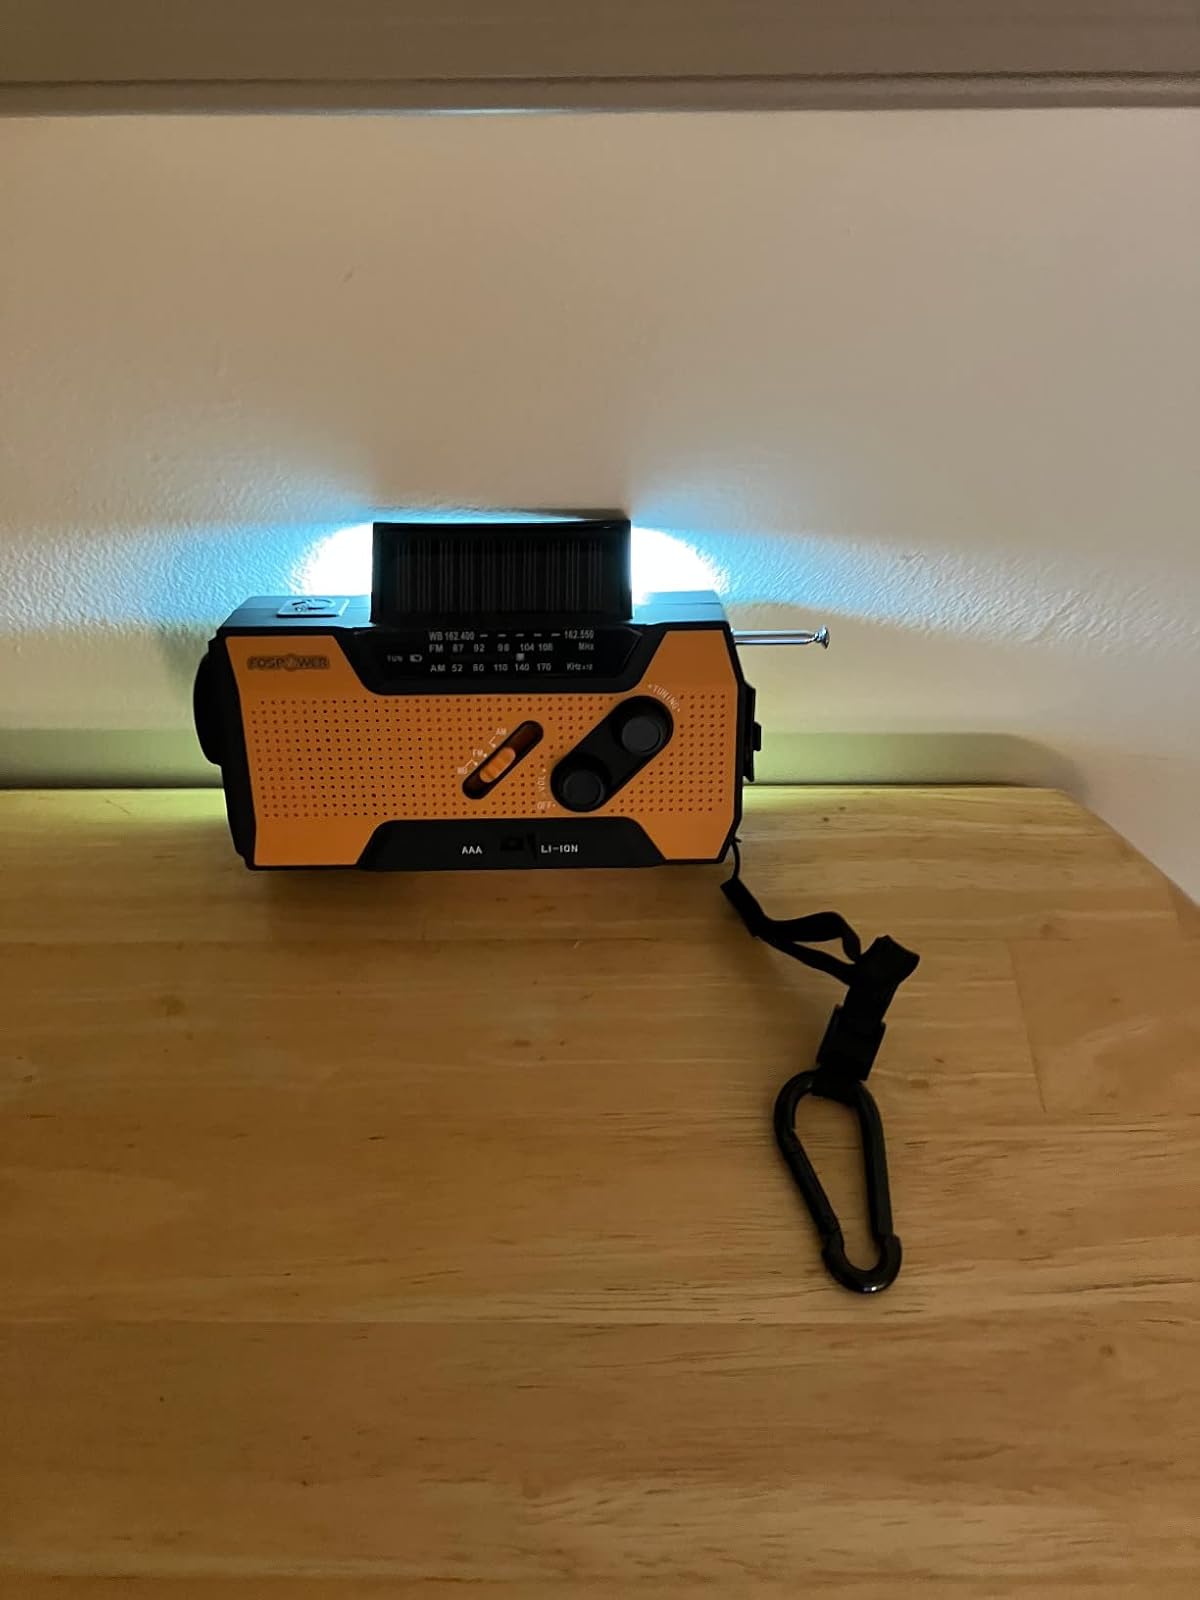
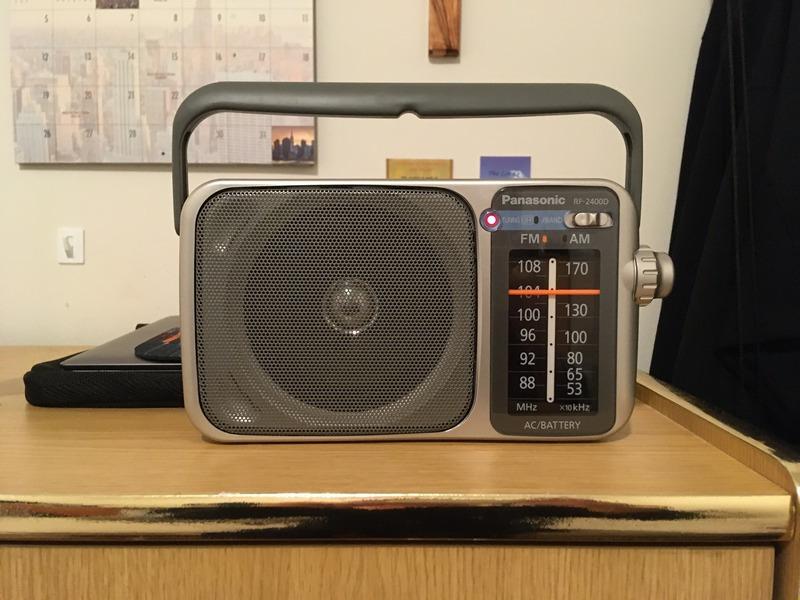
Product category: radio
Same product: no